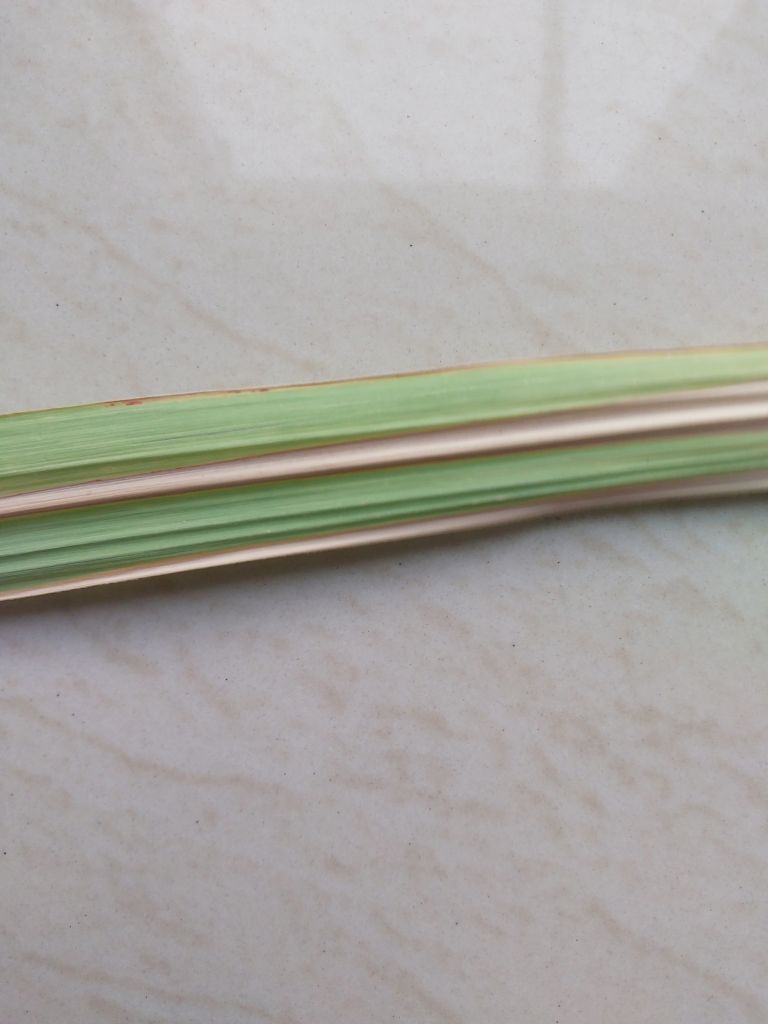
Label: BrownRust